Pensacola streetcar strike of 1908

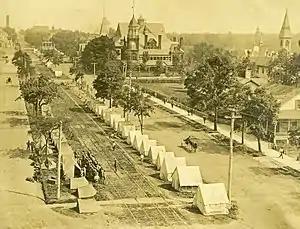
More than 500 State troops descended upon Pensacola to enforce Martial Law during the strike.

A strike of streetcar operators took place in Pensacola, Florida from April 5 to May 13, 1908. It was staged by employees of the Pensacola Electric Company over a company rule requiring workers whom the company had suspended for whatever reason to report to the company's car barn thrice daily for a roll call. During the 39-day strike, open violence erupted in Pensacola's streets, resulting in at least one death, after which martial law was declared and the state militia was sent to provide security to the company strikebreakers.